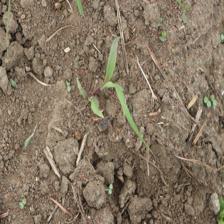
Label: Sorghum